Shinas

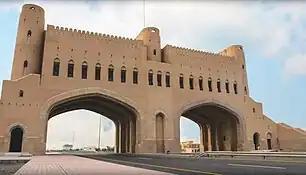
Gate of Shinas

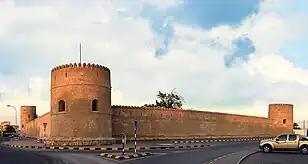
Shinas Fort

Among the other tourist attractions in the province is Shinas Park and the dense Al Qurm Tree Park along the sea creek, which has garnered attention from the municipality and local authorities, making it a beautiful tourist park. Additionally, there are other landmarks such as Wadi Fayd and Wadi Hameera.